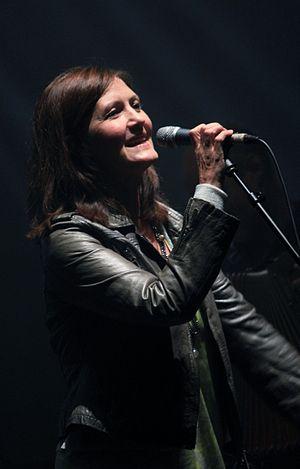
Karen Matheson lors d'un concert de Capercaillie au festival interceltique de Lorient 2013